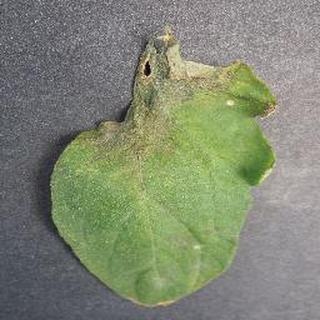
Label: tomato_late_blight